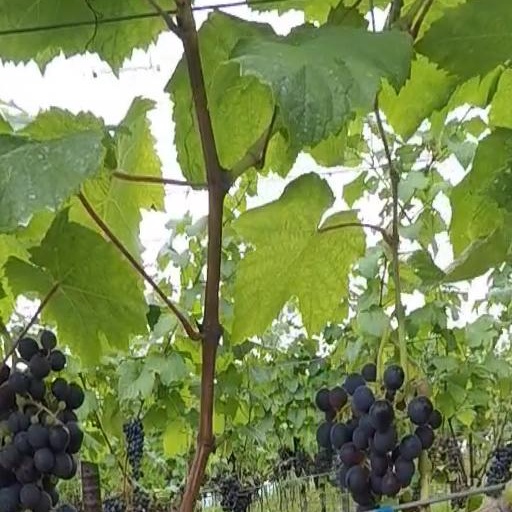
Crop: grape